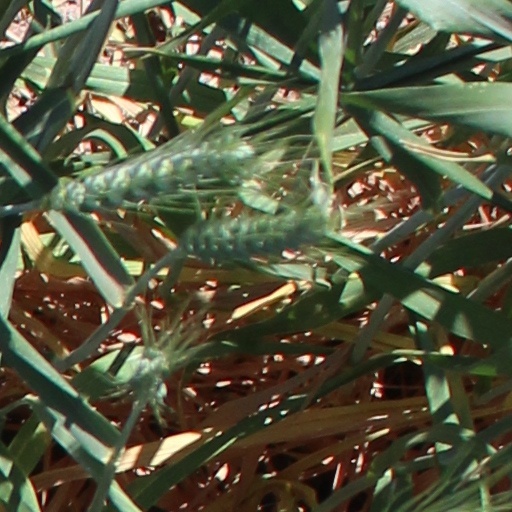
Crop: wheat